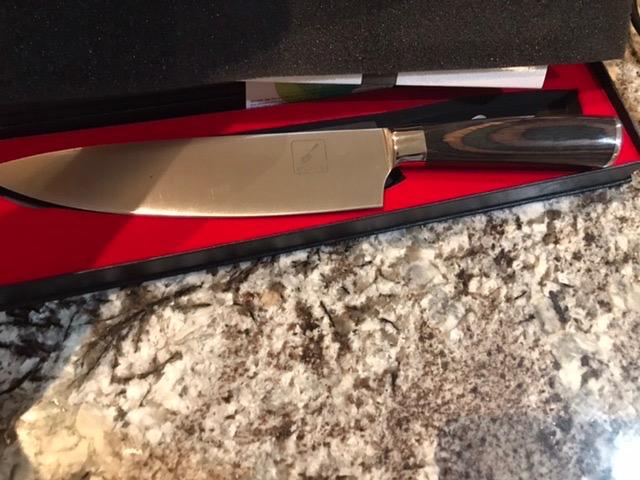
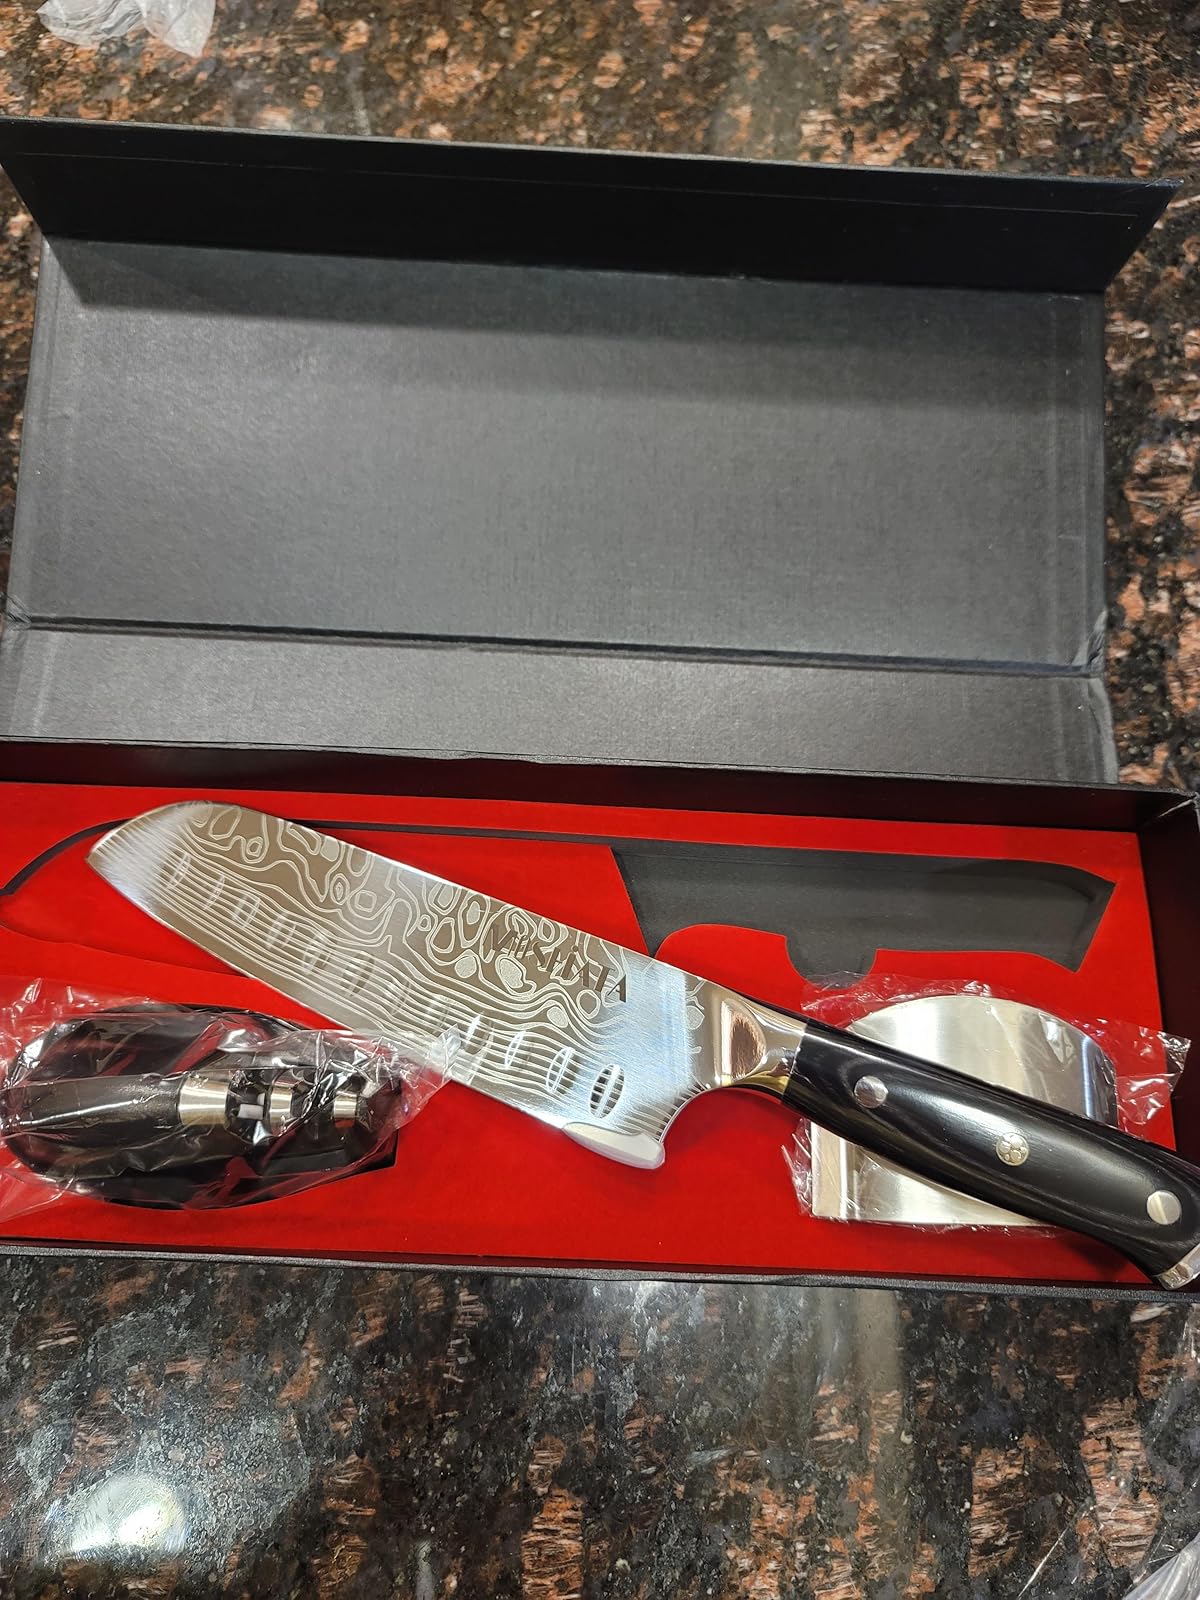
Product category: items_knife
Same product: no